Soil animals

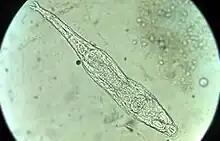
Rotifera microscopic view

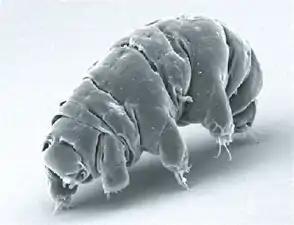
SEM image of Milnesium tardigradum in active state - journal.pone.0045682.g001-2

Soil harbours a huge number of animal species (30% of arthropods live in soil), whether over their entire life or at least during larval stages. Soil offers protection against environmental hazards, such as excess temperature and moisture fluctuations, in particular in arid and cold environments, as well as against predation. Soil provisions food over the year, especially since omnivory seems the rule rather than the execption, and allows reproduction and egg deposition in a safe environment, even for those animals not currently living belowground. Many soil invertebrates, and also some soil vertebrates, are tightly adapted to a subterranean concealed environment, being smaller, blind, depigmented, legfree or with reduced legs, and reproducing asexually, with negative consequences on their colonization rate when the environment is changing at landscape scale. It has been argued that soil could have been a crucible for the evolution of invertebrate terrestrial faunas, as an intermediary step in the transition from aquatic to aerial life.